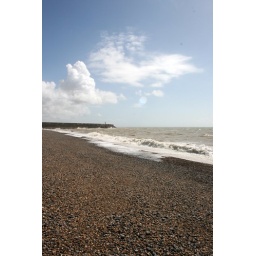
The beach at Newhaven with the harbour wall in the distance